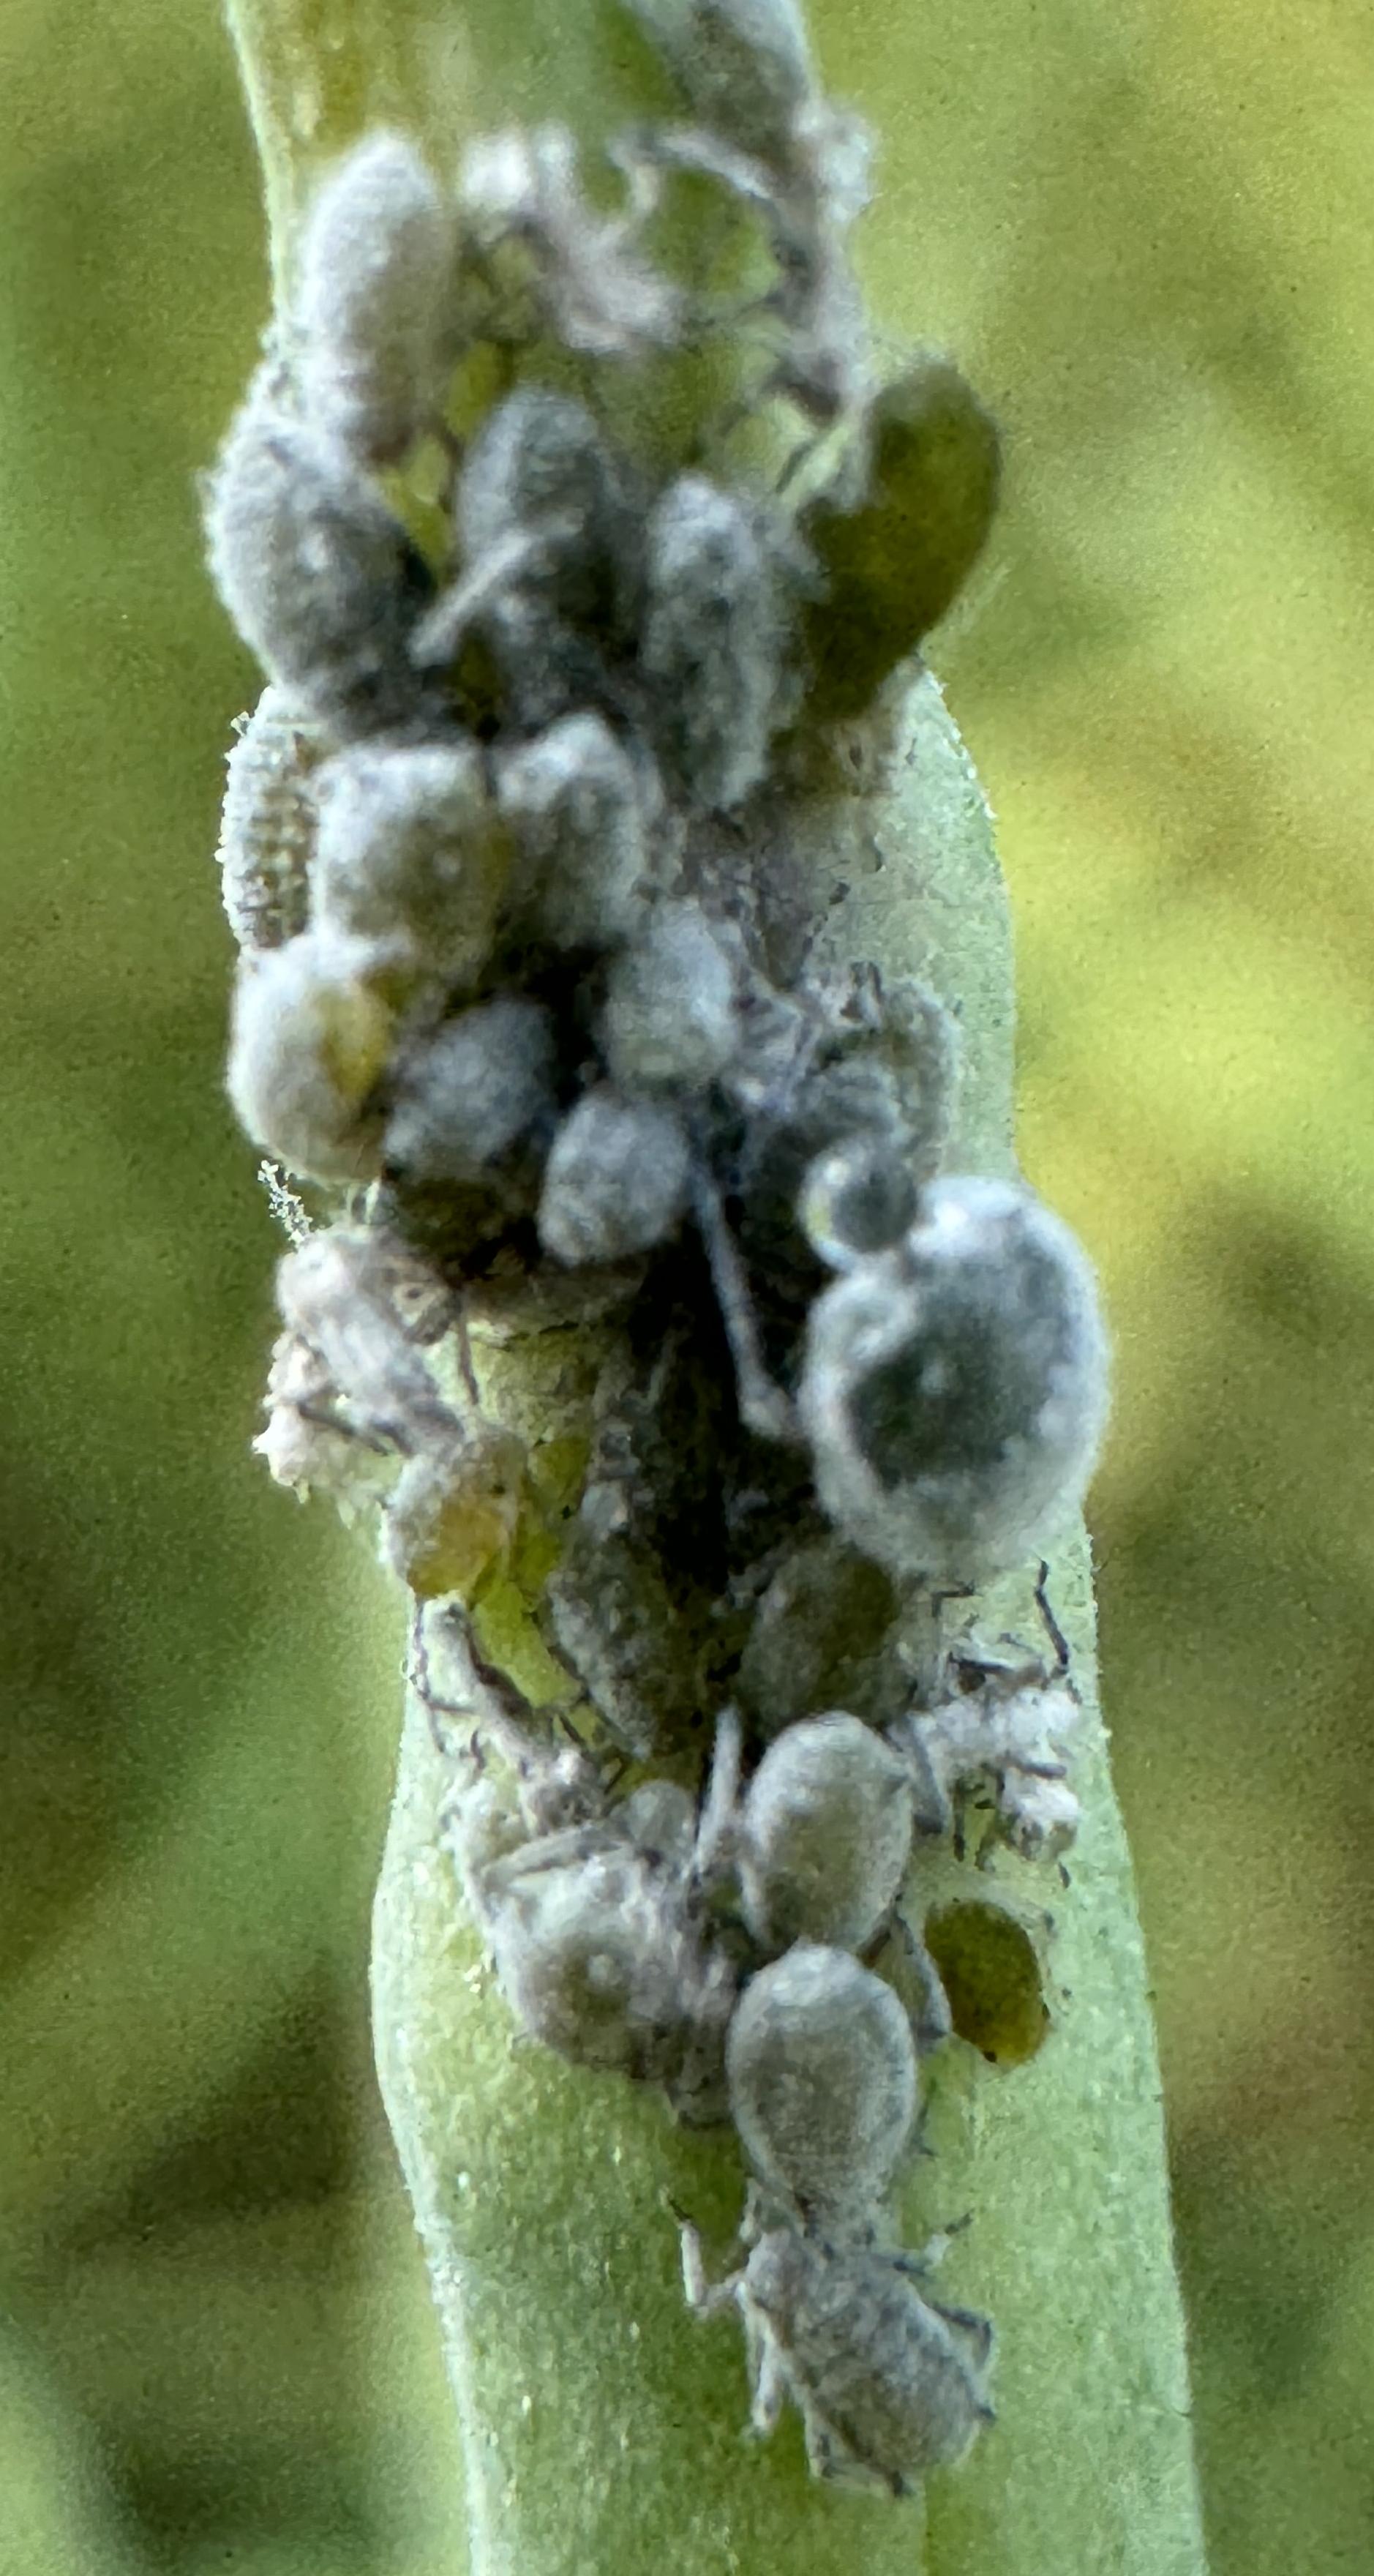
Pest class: cabbage_aphid